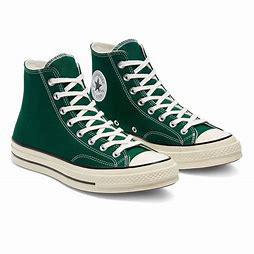
Brand: Converse
Model: Chuck Taylor All